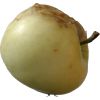
Label: Apple hit 1